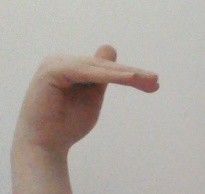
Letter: khaa